Drill Master diving accident

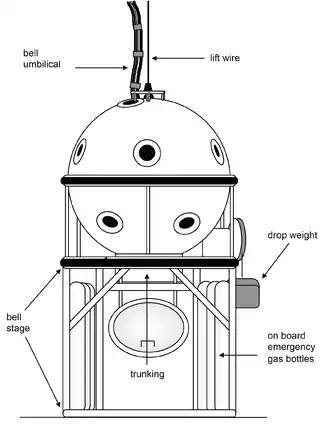
Ocean Systems' bell showing drop weight

The "Drill Master" diving accident was an incident in Norway in January 1974 that resulted in the death of two commercial divers. During a two-man dive from the North Sea rig "Drill Master", the diving bell's drop weight was accidentally released, causing the bell to surface from a depth of with its bottom door open and drag the diver working outside through the water on his umbilical. The two divers, Per Skipnes and Robert John Smyth, both died from rapid decompression and drowning. The accident was caused by instructions aboard "Drill Master" which had not been updated when the bell system was modified and which stated that a valve should be closed during the dive which should have been open. Skipnes' body was never recovered.